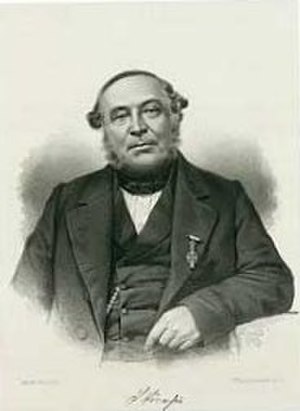
Søren Sørensen (landstingsmedlem)
Søren Sørensen. Litografi fra 1869 af I.W. Tegner & Kittendorff.
Søren Sørensen var en dansk skolemand og politiker.